Connemara

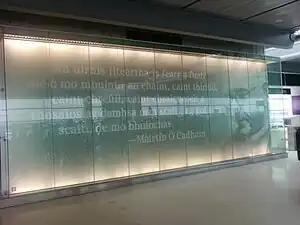
Memorial to Irish language activist and novelist Máirtín Ó Cadhain inside Dublin Airport: "The best literary tool I got from my folks is the language – a homely, earthy, polished language that may at times start me dancing and at times start me weeping, sometimes despite myself."

Connemara lies in the territory of , "West Connacht," within the portion of County Galway west of Lough Corrib, and was traditionally divided into North Connemara and South Connemara. The mountains of the Twelve Bens and the Owenglin River, which flows into the sea at / Clifden, marked the boundary between the two parts. Connemara is bounded on the west, south and north by the Atlantic Ocean. In at least some definitions, Connemara's land boundary with the rest of County Galway is marked by the Invermore River otherwise known as (which flows into the north of Kilkieran Bay), Loch Oorid (which lies a few kilometres west of Maam Cross) and the western spine of the Maumturks mountains. In the north of the mountains, the boundary meets the sea at Killary, a few kilometres west of Leenaun.